Richard Thorp

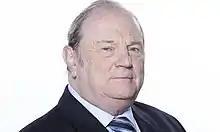
Publicity picture of Thorp

Richard Stanley Thorp (2 January 1932 – 22 May 2013) was an English actor. He was best known for his 30-year tenure portraying Alan Turner in the ITV soap opera "Emmerdale" from 1982 to 2013. He also appeared in films such as "The Dam Busters" (1955) and "The Barretts of Wimpole Street" (1957).